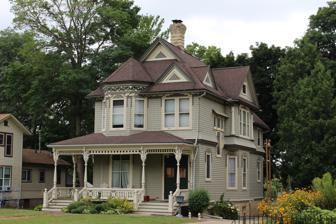
Building: John H. Jones House
Country: United States of America
Year built: 1890
Historic house in Wisconsin, United States For other places of a similar name, see Jones House (disambiguation) . United States historic place John H. Jones House U.S. National Register of Historic Places John H. Jones House Show map of Wisconsin Show map of the United States Interactive map showing the location of John H. Jones House Location 538 S. Main St., Janesville, Wisconsin Coordinates 42°40′36″N 89°00′56″W / 42.67667°N 89.01556°W / 42.67667; -89.01556 ( John H. Jones House ) Area less than one acre Built 1890 ( 1890 ) Architectural style Queen Anne NRHP reference No. 08000186 Added to NRHP March 14, 2008 The John H. Jones House is a Queen Anne-style house built in Janesville, Wisconsin in 1890, now carefully restored.  In 2007 the house was added to the State Register of Historic Places and to the National Register of Historic Places the following year. In 1835 the first settlers arrived in what would become Janesville, surrounded by some of the most fertile prairies in the state. The settlement grew in those early years on agricultural and later manufacturing industries. By the late 1800s it traded and processed tobacco from the surrounding farms, and the downtown had grown to span both sides of the Rock River. John H. Jones was a successful merchant who in 1890 built this house near his business downtown. He didn't build this house as large as some of the professionals and industrialist built over in what is now the Courthouse Hill district, but he chose the same Queen Anne style - popular at the time - and his house is still impressive. The house has a complex roofline, a corner tower, an asymmetric wraparound porch, and varied surface textures, in the clapboard first story versus the shingled second.  All of these are hallmarks of Queen Anne style. Of interest in this design are the triangular pediments looking out of the gable peaks and the decorated frieze beneath the eaves . Inside the house, walls are plastered, and most first floor rooms have crown moldings and picture rails. Pocket doors connect many first floor rooms and the parlor features a fireplace. An oak Eastlake-style staircase leads to the second floor. Behind the house sits a 2-story carriage house. After the Joneses left the house in the early 20th century, it became a rental property and fell into disrepair. In 1995 James and Jan Chesmore bought it and began restoration work. References